What's New with Phil & Dixie

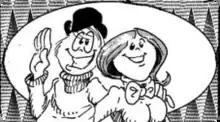
The characters of "What's New", Phil Foglio (left, an author self-insert) and Dixie Null

What's New with Phil & Dixie is a gaming parody comic by Phil Foglio. "What's New" was Foglio's first comic, and it was published in the magazines "Dragon" and "The Duelist", as well as in print collections and online.